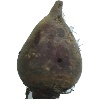
Label: Beetroot 1